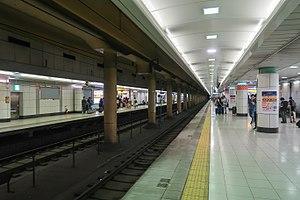
La gare de l'aéroport de Narita Terminal 2·3 est une gare ferroviaire située à Narita, dans la préfecture de Chiba au Japon. Elle dessert le terminal 2 de l'aéroport international de Narita, ainsi que le terminal 3 à distance. La gare est gérée par les compagnies JR East et Keisei.